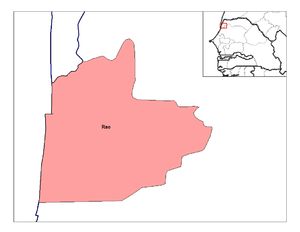
Carte de l'unique arrondissement du département de Saint-Louis au Sénégal.
Le département de Saint-Louis est l'un des 45 départements du Sénégal et l'un des 3 départements de la région de Saint-Louis, dans le nord-ouest du pays.
Les arrondissements du Sénégal sont des subdivisions administratives des départements du Sénégal, eux-mêmes coiffés par les régions. Ils sont au nombre de 133 depuis les nouvelles créations de 2008.